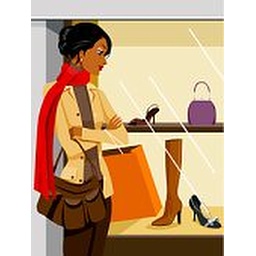
Woman looking at shoes and purses in retail window display, side view